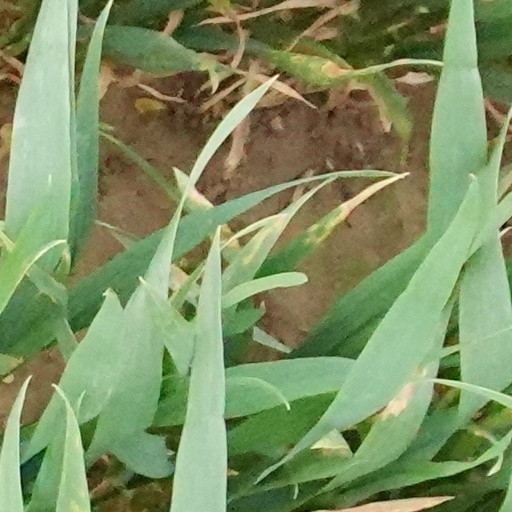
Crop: wheat